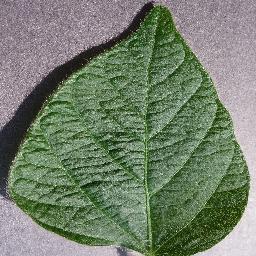
Label: Soybean___healthy